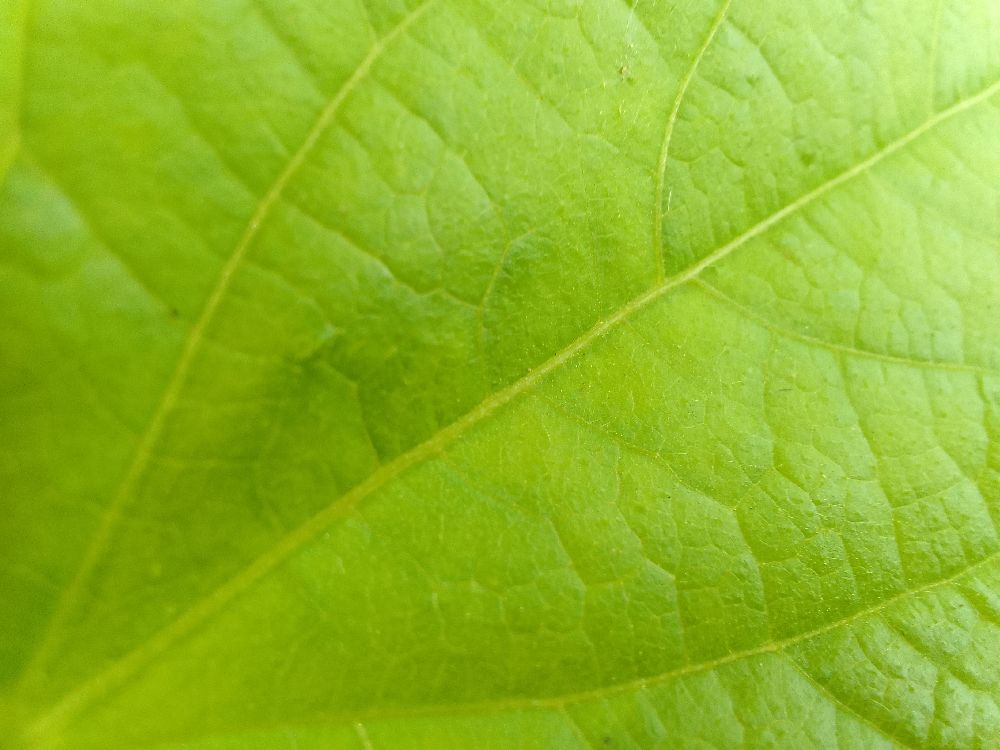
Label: healthy